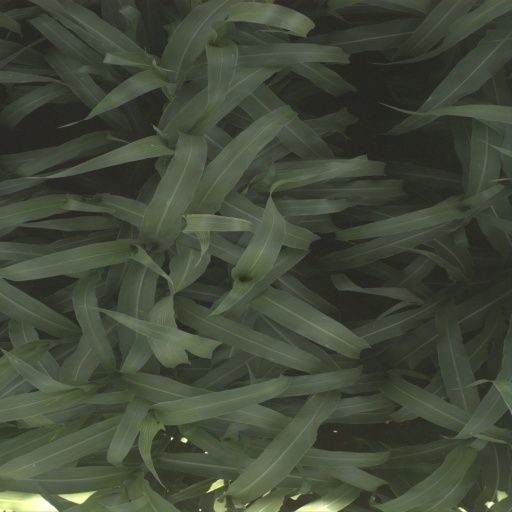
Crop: sorghum